1935 European Rowing Championships

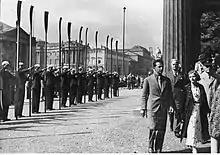
Rowers giving a Nazi salute while placing a wreath on the Tomb of the Unknown Soldier

The 1935 European Rowing Championships were rowing championships for men held on the Berlin-Grünau Regatta Course in the German capital of Berlin. The event was a test run for the rowing part of the 1936 Summer Olympics that were to be held at the same venue. The rowers competed in all seven Olympic boat classes (M1x, M2x, M2-, M2+, M4-, M4+, M8+).